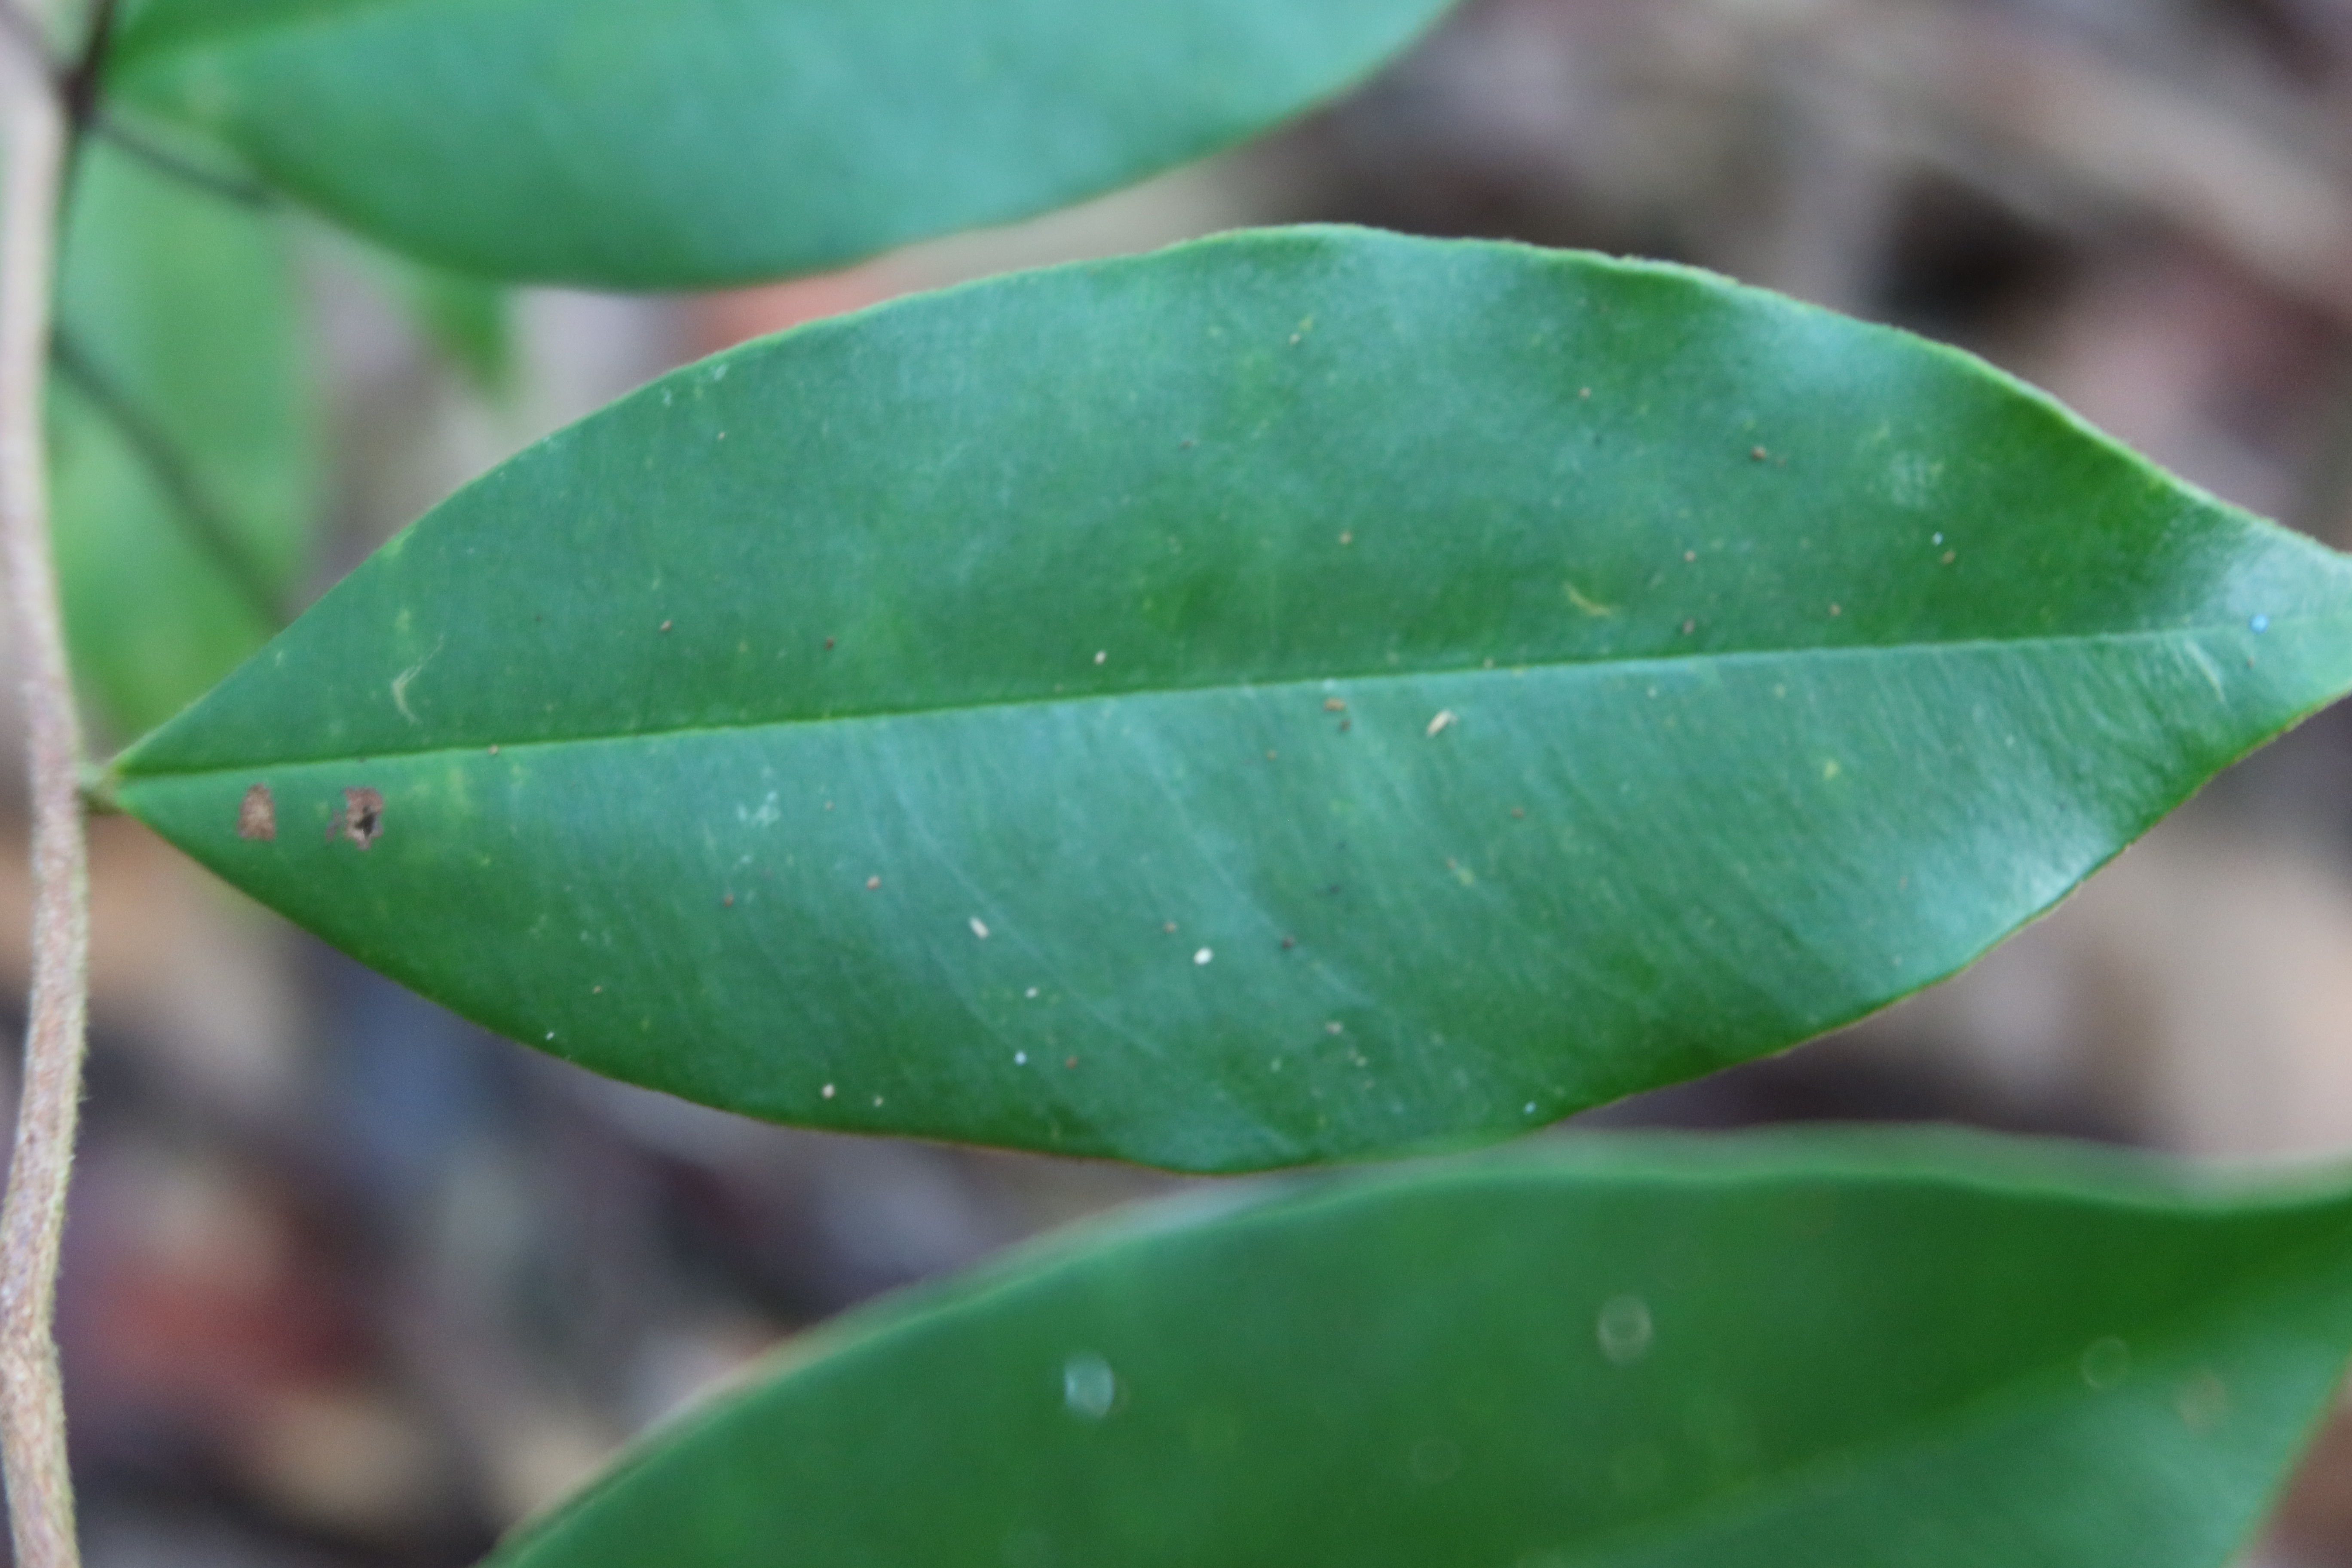
Label: Brown spots